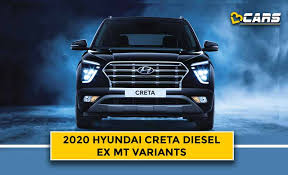
Label: noambulance